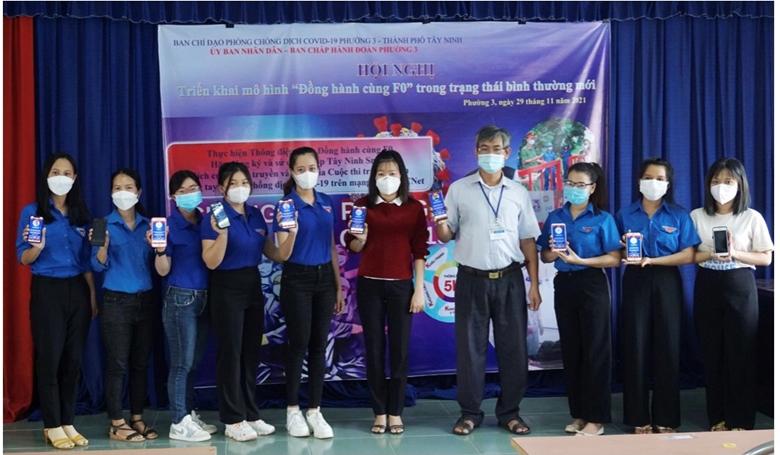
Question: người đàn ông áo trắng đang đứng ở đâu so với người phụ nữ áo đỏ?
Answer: đang đứng bên trái người phụ nữ áo đỏ